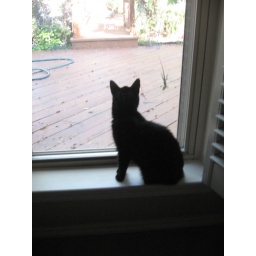
I am not above cute cat pictures